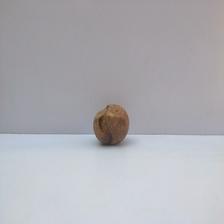
Size: Spoiled